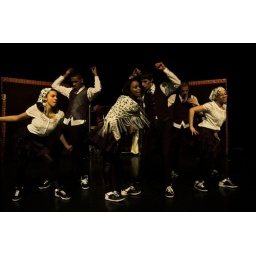
Foto's van de Try Out van Booming Rotterdam door Young Stage in de Hennekijnstraat. Fotograaf Jaap Kooiman